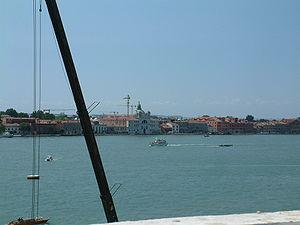
Le Canal de la Giudecca est, avec le Grand Canal, l'un des grands canaux qui se jette dans le bassin de Saint-Marc à Venise. Il est situé au nord de l'île de la Giudecca et scinde le sestiere de Dorsoduro en deux.